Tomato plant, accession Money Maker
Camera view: vertical (180 deg); turntable rotation: 120 degrees
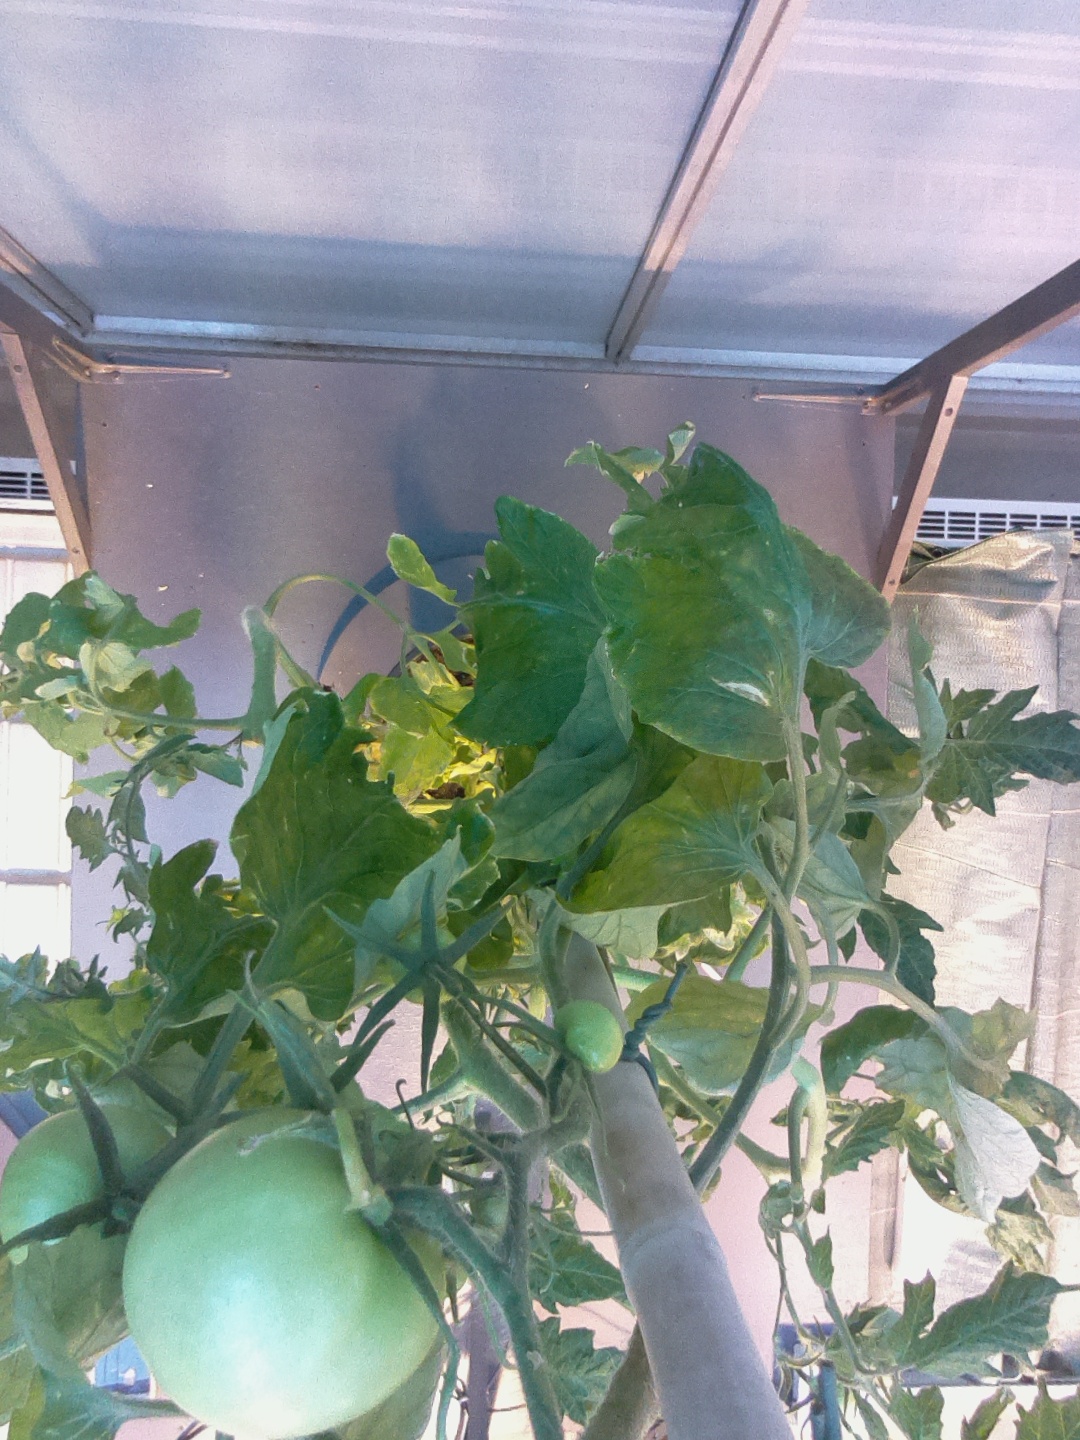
BBCH growth stage 76: 60%-70% of final fruit size